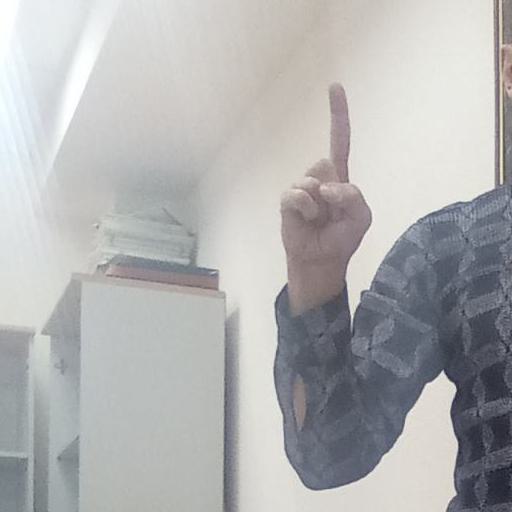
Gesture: one